Al-Andalus

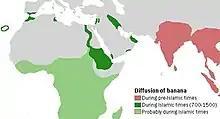
Diffusion of bananas from India to the Iberian peninsula during Islamic rule.

The official workshops of the Caliphate, such as those at Madinat al-Zahra, produced luxury goods for use at court or as gifts for guests, allies, and diplomats, which stimulated artistic production. Many objects produced in the caliph's workshops later made their way into the collections of museums and Christian cathedrals in Europe. Among the most famous objects of this period are ivory boxes which are carved with vegetal, figurative, and epigraphic motifs. Notable surviving examples include the Pyxis of al-Mughira, the Pyxis of Zamora, and the Leyre Casket.